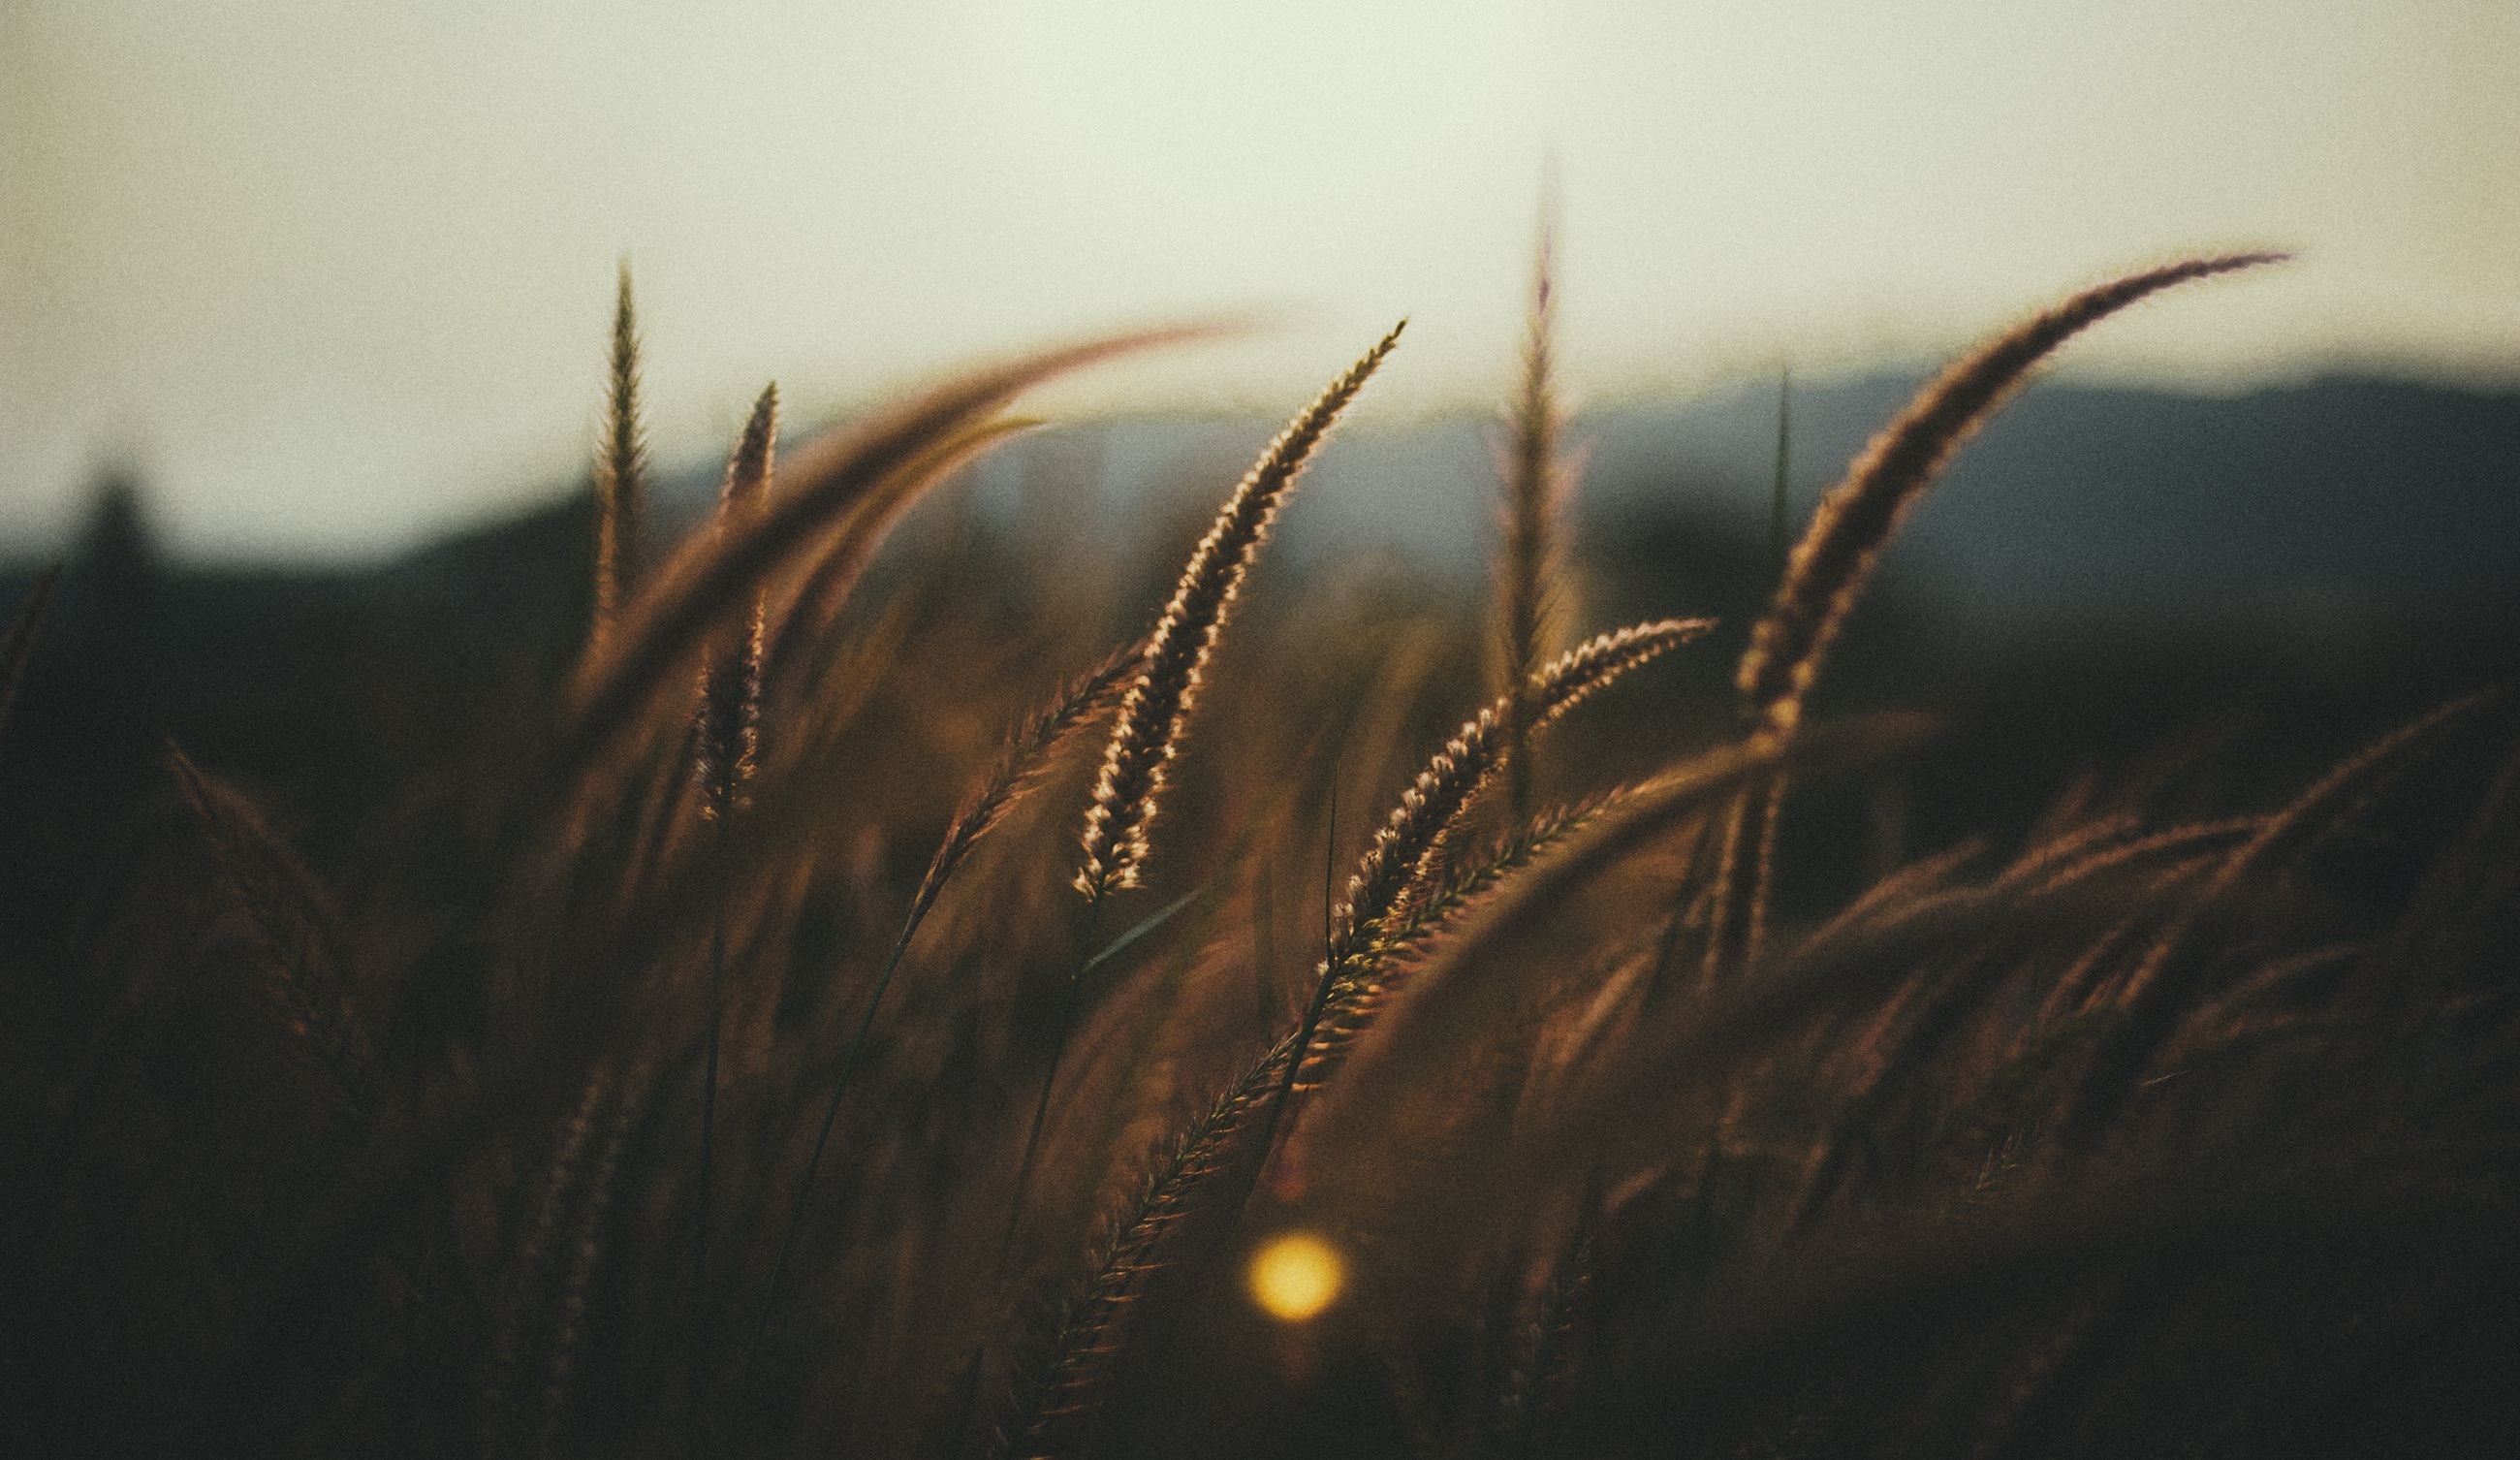
landscape, nature, grass, outdoor, light, plant, sunset, photography, wheat, sunlight, morning, leaf, flower, golden, reflection, macro, natural, weather, darkness, wheat field, close up, macro photography, atmospheric phenomenon, grass family